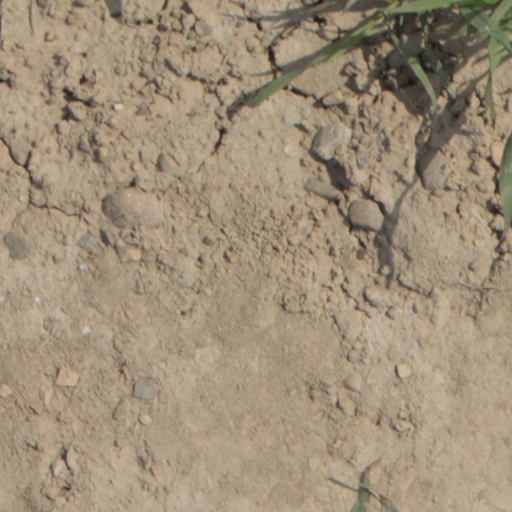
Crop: wheat